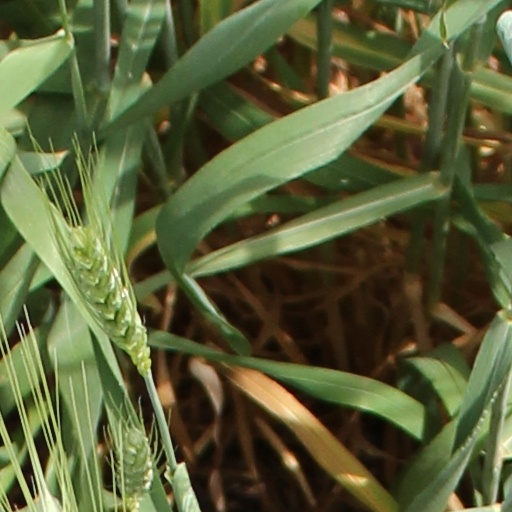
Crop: wheat